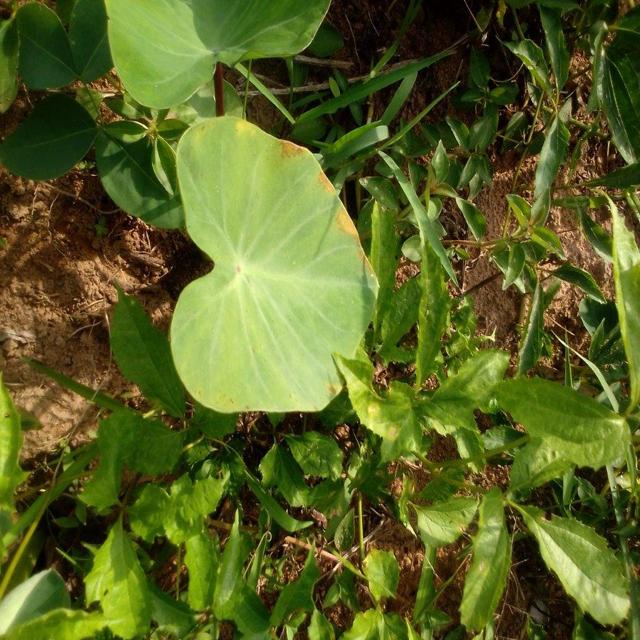
Label: Early_Blight